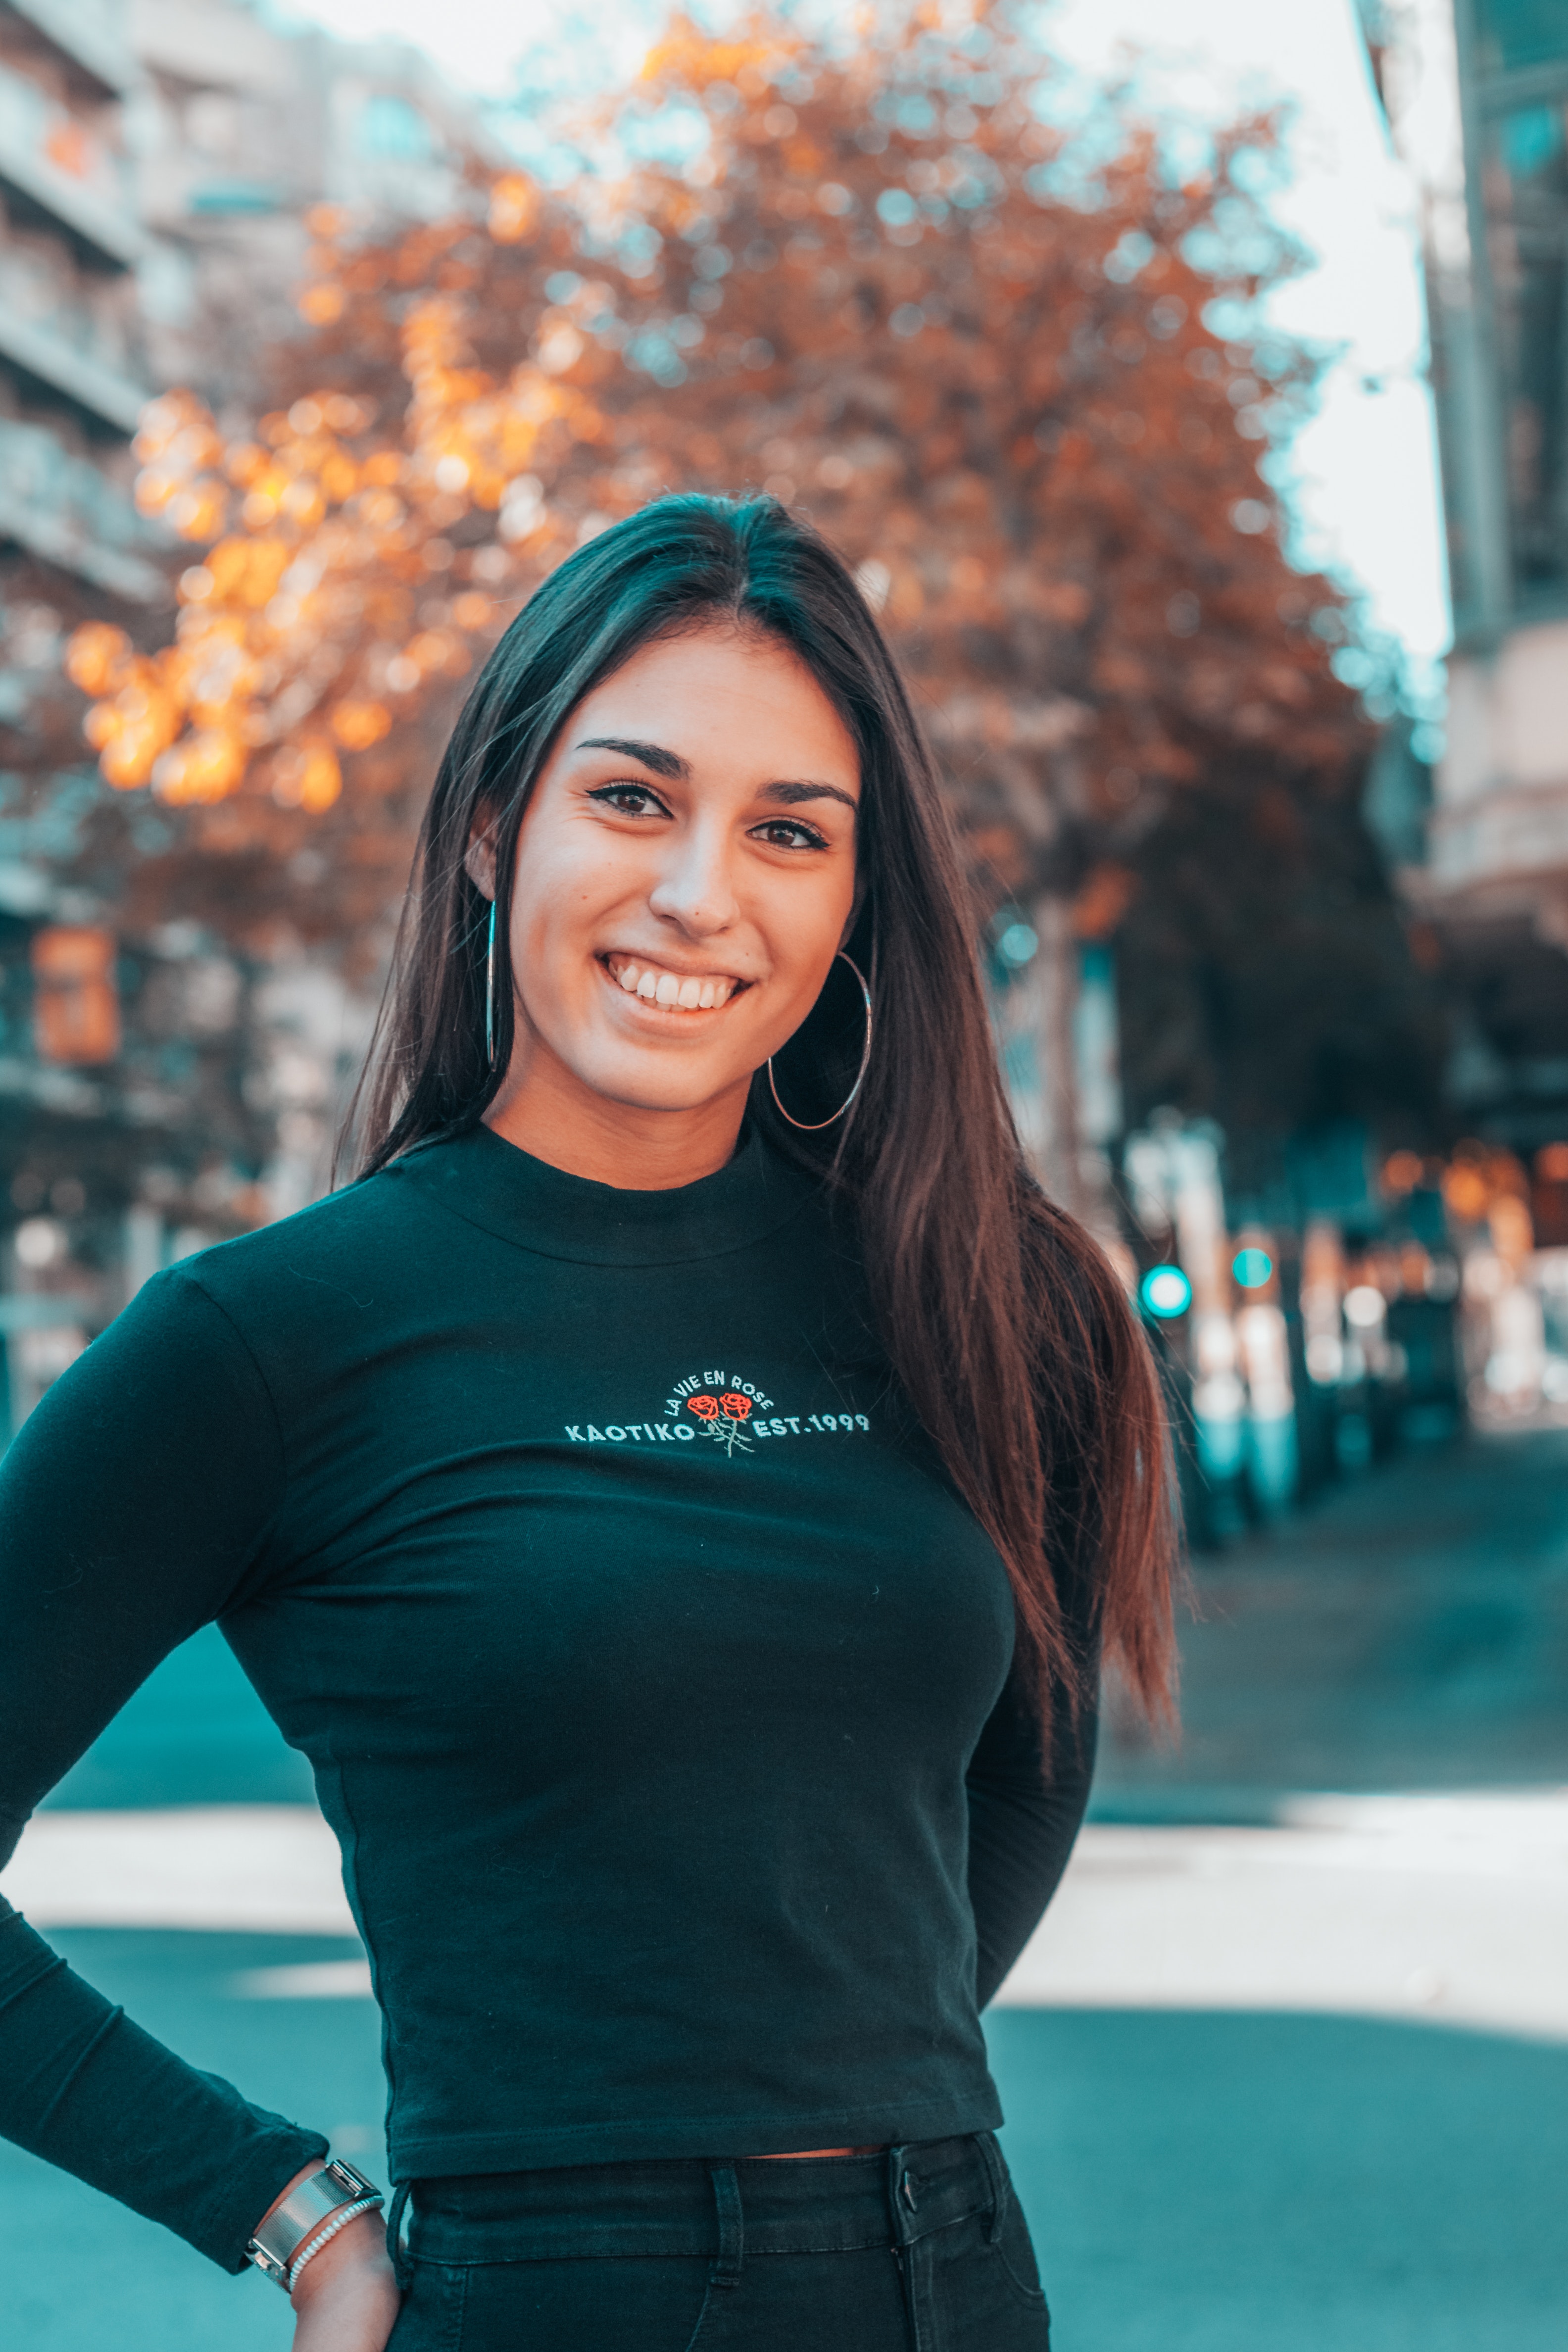
face, beauty, smile, photo shoot, lip, long hair, photography, model, tree, brown hair, street fashion, electric blue, portrait photography, black hair, style, t shirt, sleeve